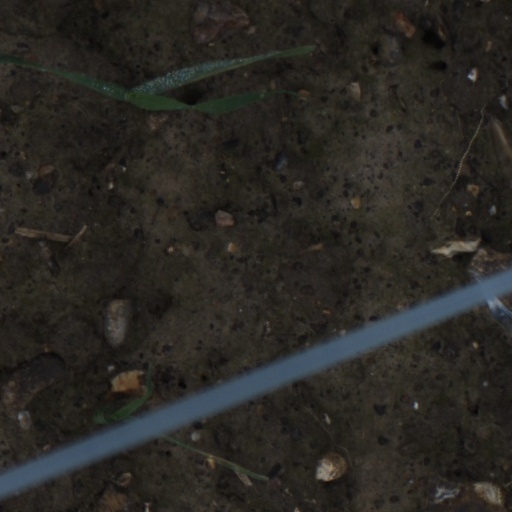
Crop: wheat